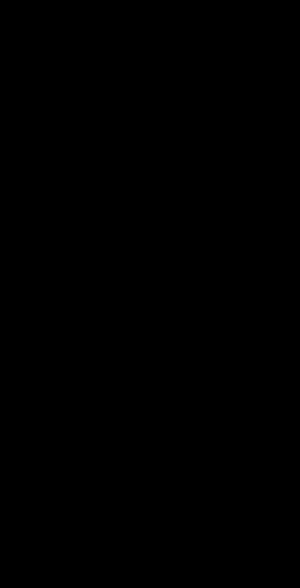
Sav / Udlægning af savens tænder
Savtændernes udlægning
En sav er et værktøj, man kan skære ting over eller igennem med. Har oftest et håndtag, men kan have flere. Der findes flere savtyper med forskellige anvendelsesområder.